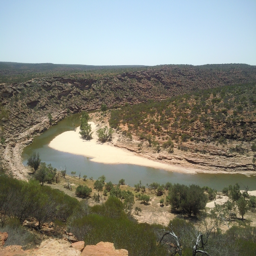
the river and the valley